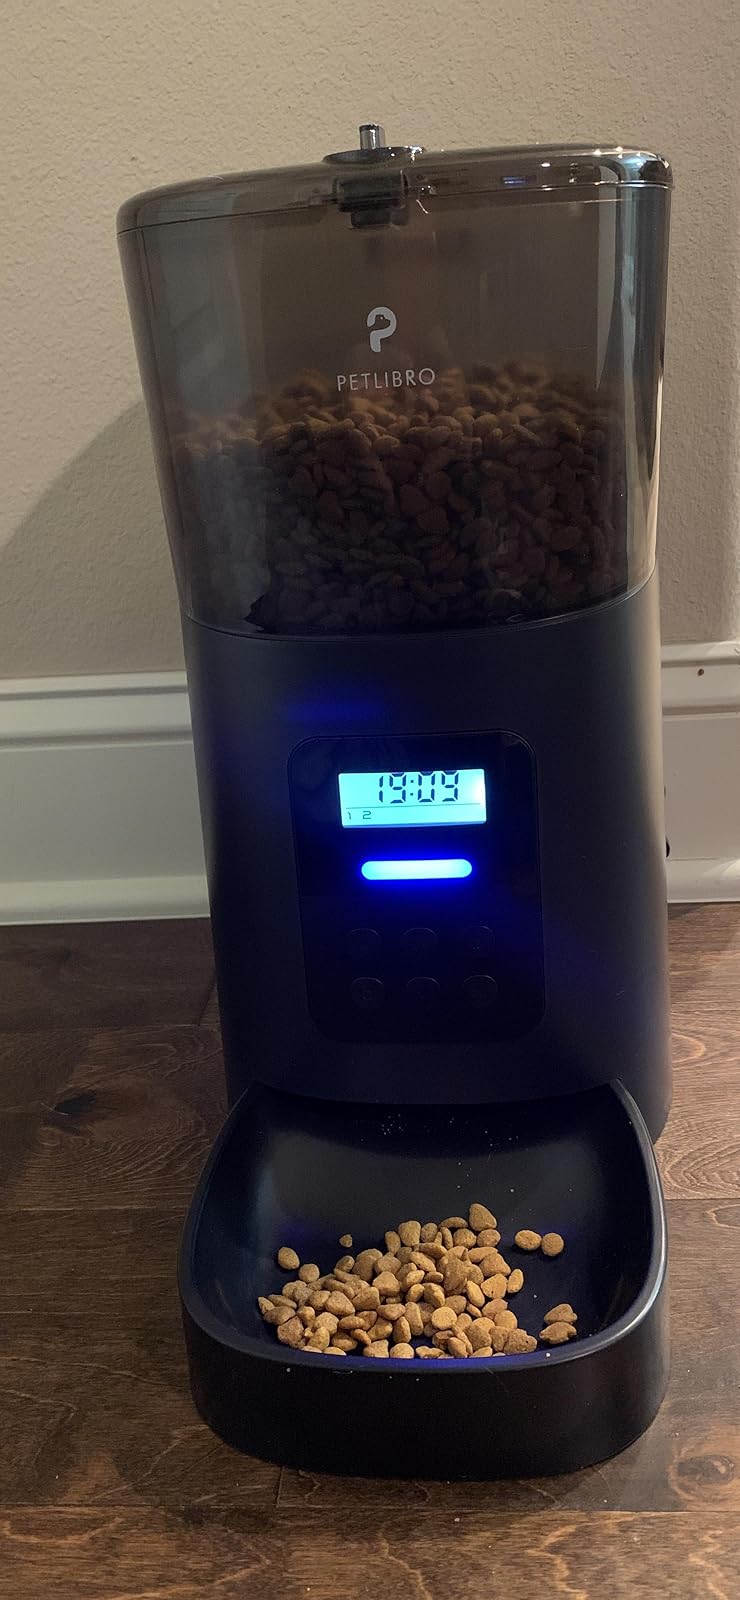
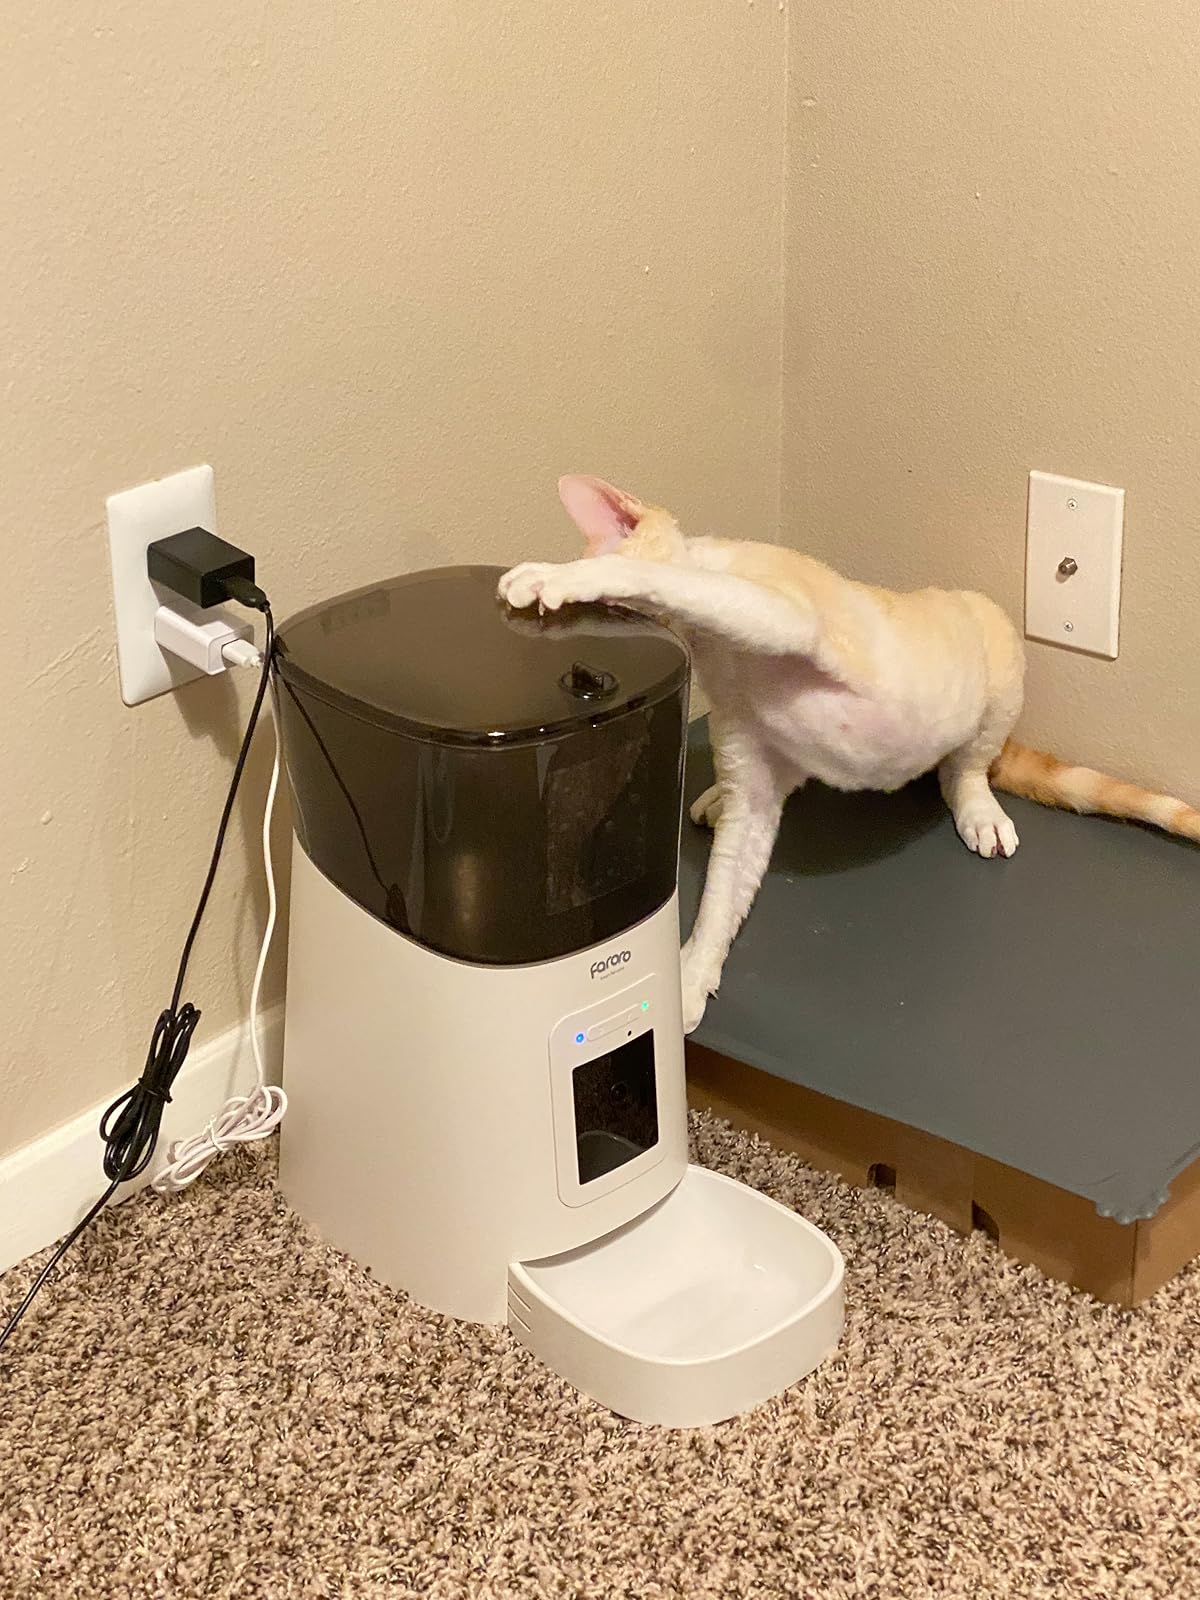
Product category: items_feeder
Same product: no